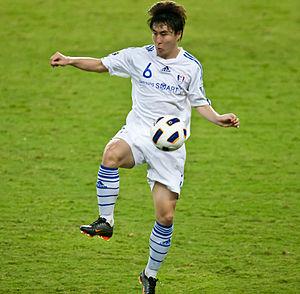
Lee Yong-rae, né le 17 avril 1986 à Daejeon en Corée du Sud, est un footballeur international sud-coréen, qui évolue au poste de milieu de terrain. Il joue actuellement dans le club du Chiangrai United.